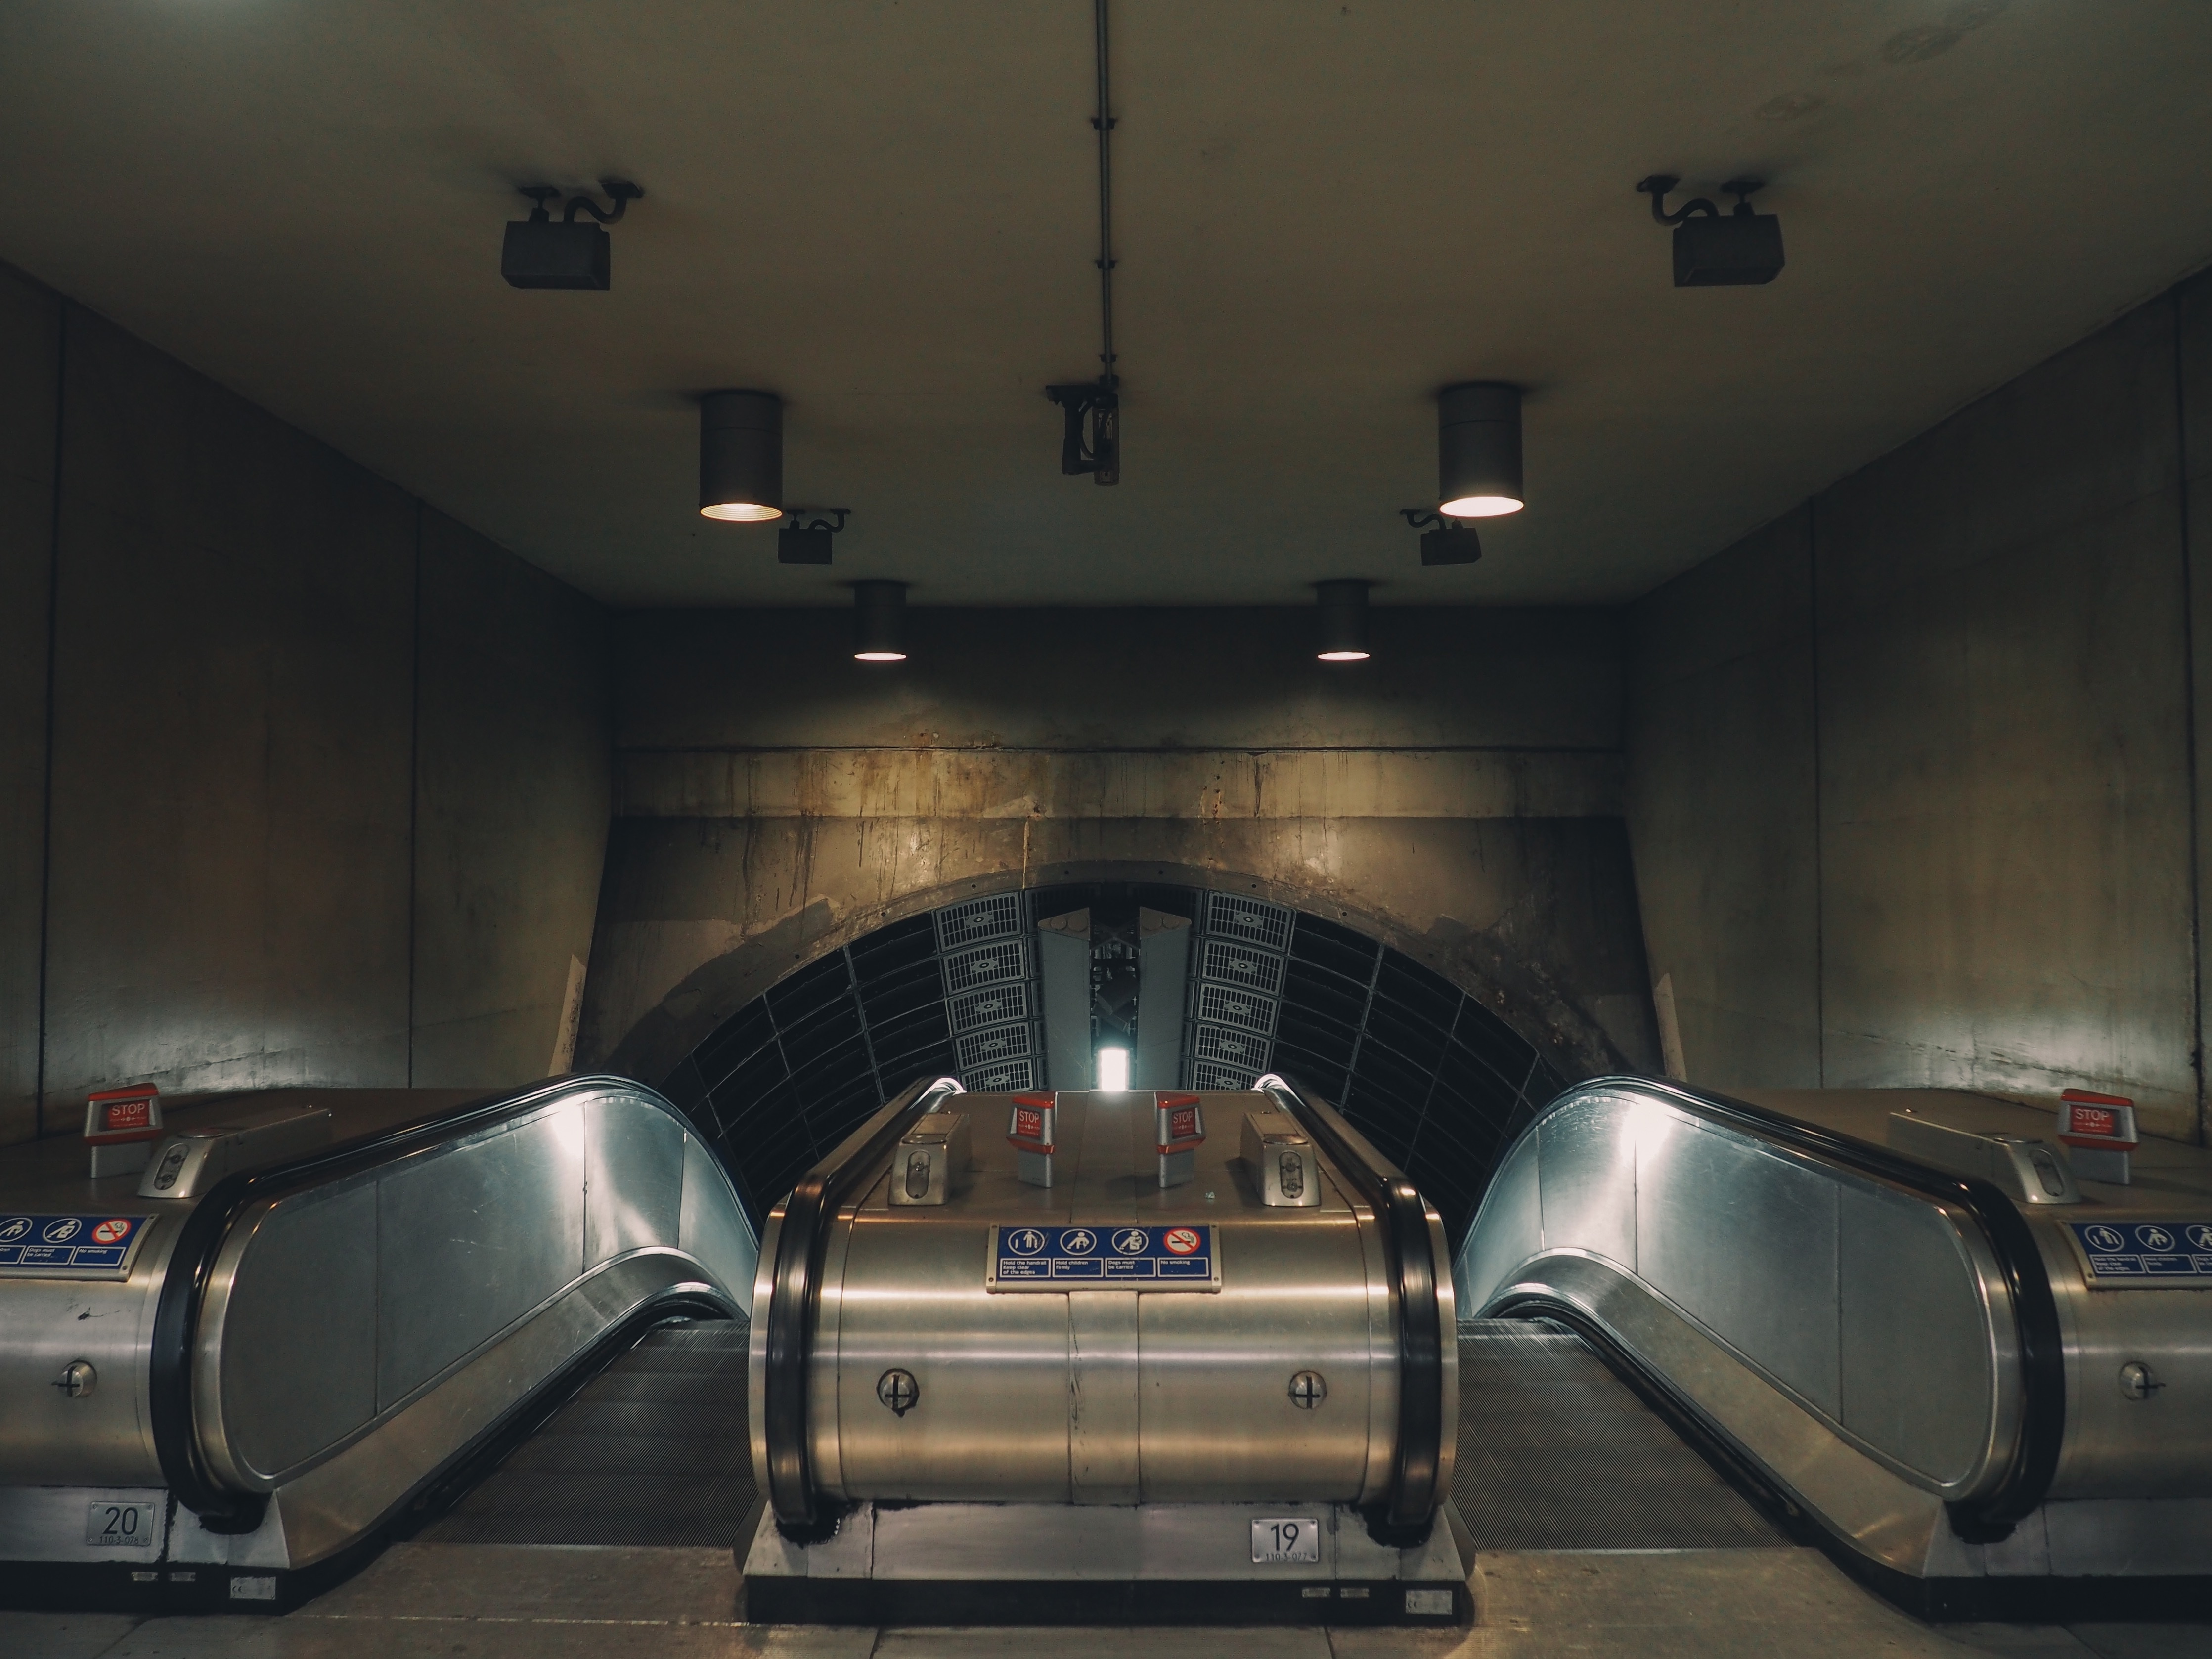
architecture, tube, urban, escalator, metro, underground, room, public transport, interior design, screenshot